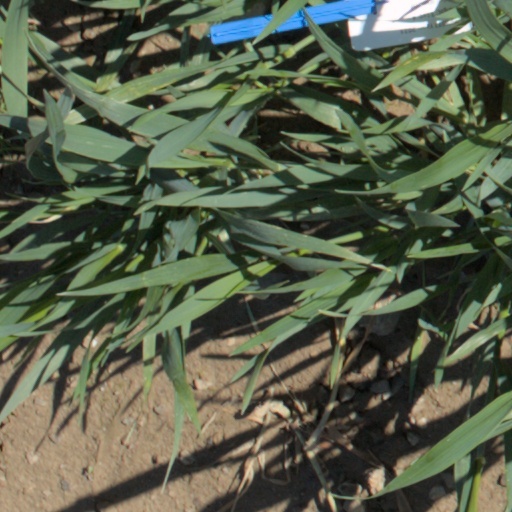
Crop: wheat